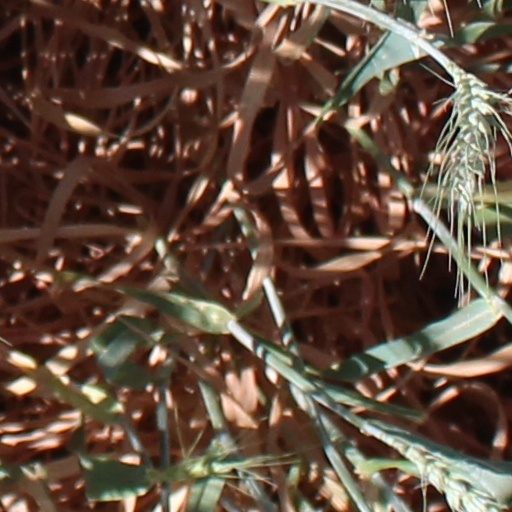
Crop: wheat